Vickers machine gun

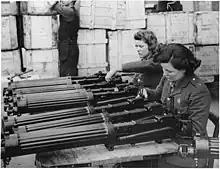
M1915 guns from the USA inspected in England

The Vickers was widely sold commercially and saw service with many nations and their own particular ammunition. It was also modified for each country and served as a base for many other weapons. For example: